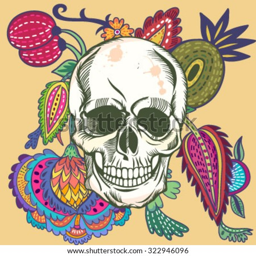
vector illustration of skull and flowers